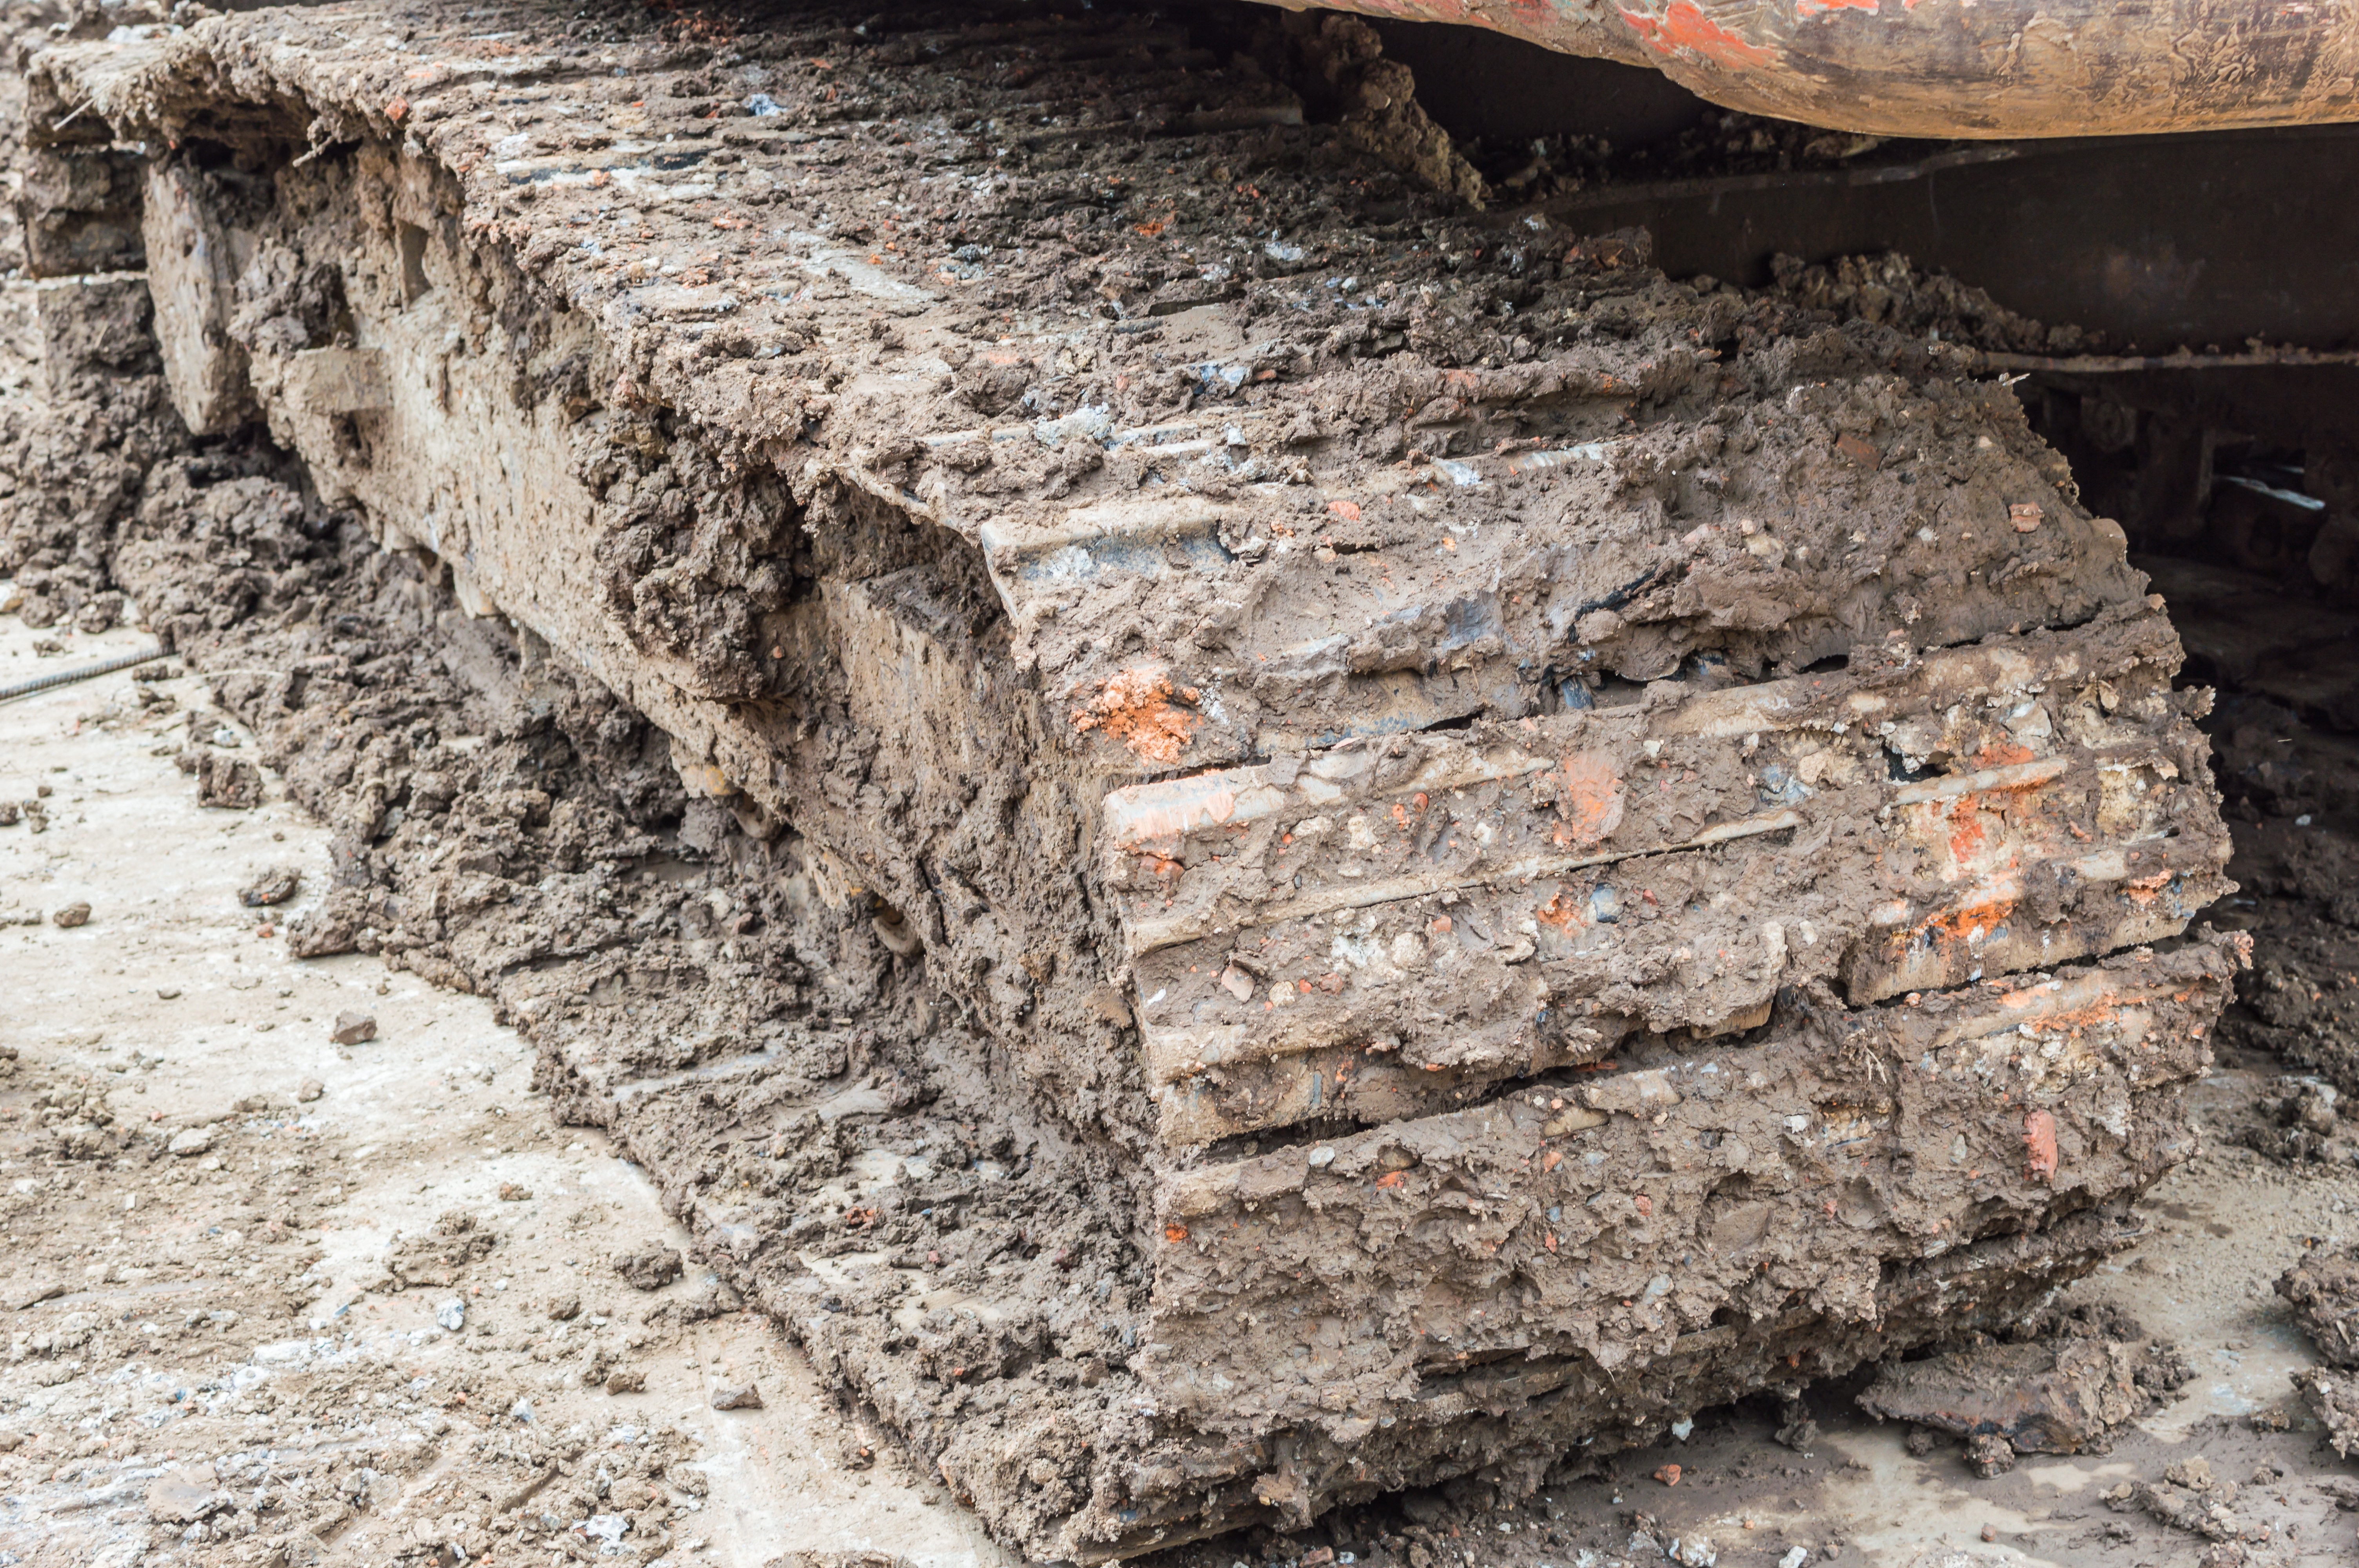
work, tree, sand, rock, wood, track, ground, wheel, wall, construction, truck, vehicle, equipment, mud, soil, industrial, industry, stone wall, brick, lumber, material, tire, activity, power, rubble, geology, earth, ruins, large, site, excavator, heavy, dig, quarry, development, bedrock, loader, stuck, ancient history, geological phenomenon